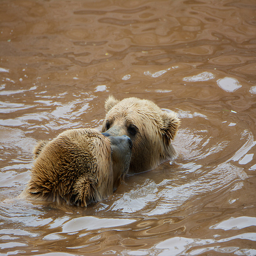
A picture of some bears here in the water.
Two brown bears meet while swimming in muddy water.
Two brown bears are swimming together in a stream of water.
A couple of bears kissing while swimming in water.
While cooling off in the river, two bears appear to be kissing.